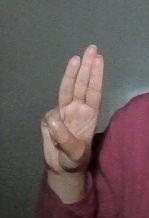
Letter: thaa